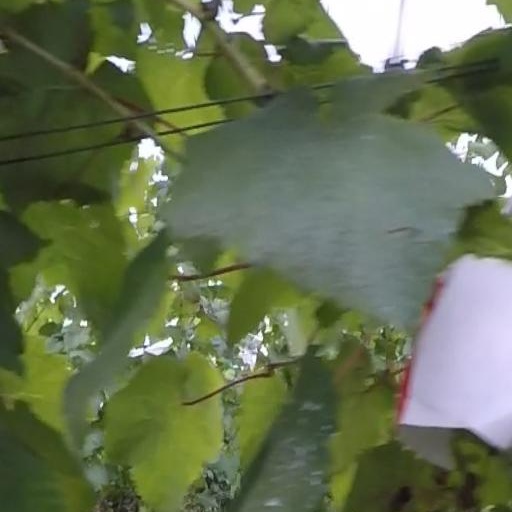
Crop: grape